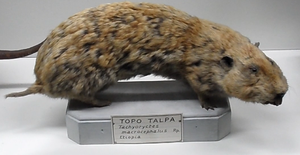
Le Tachyoryctes macrocephalus est une espèce de rat-taupe géant endémique d'Éthiopie.
Tachyoryctinae est une sous-famille de rongeurs appartenant à la famille des Splacidés.